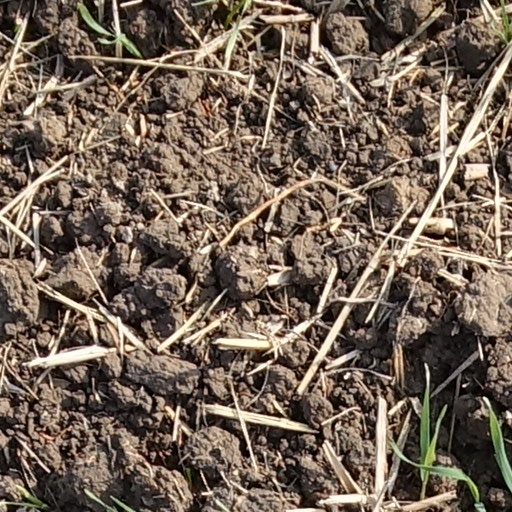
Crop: wheat